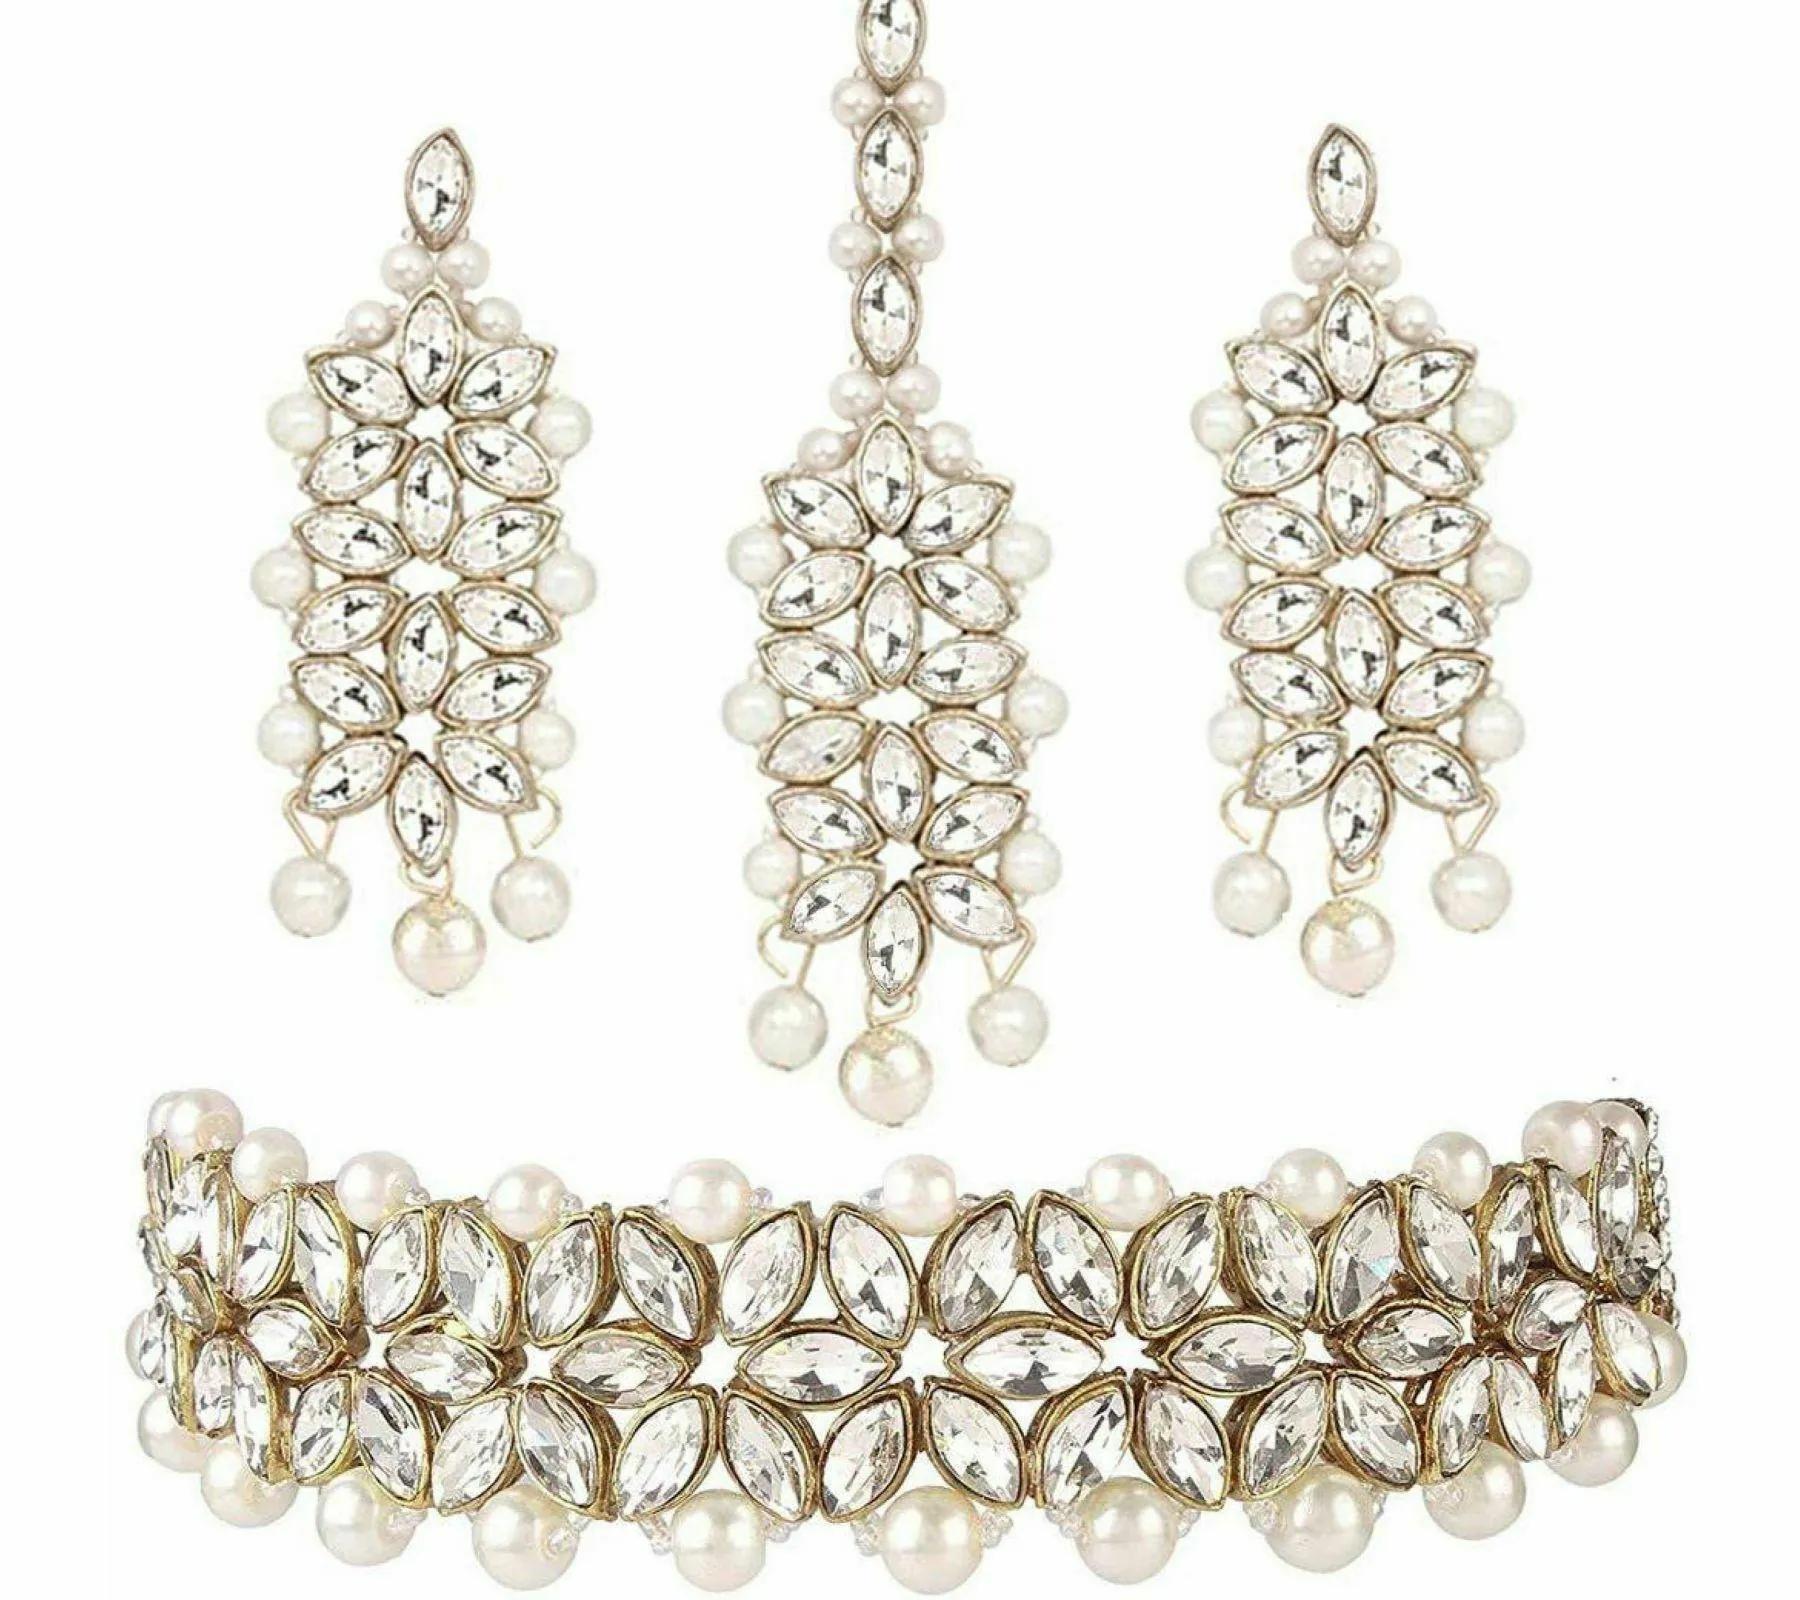
 Gyaan Jewels Handmade Gold Plated Alloy Necklace, Earring and Maang Tikka Set White (Women, Girls) (Pack of 1) Free Size
Type: Necklaces
Brand: Gyaan Jewels
Price: Rs. 334
 The classy charm of the close fitting choker necklace is simply unmatchable in india, chokers studded with precious stones have been used by royalty since ancient times. Thick choker bands worn by teenagers reflect a cool, rebellious sense of style. This jewellery set comes with a mang tikka and is an ideal match for a wedding attire. This mang tikka is a perfect match for this wedding set and will make you look your best at any occasion.
Features: These are very easy to use being lightweight and has a design which makes it very comfortable,Superior quality and skin friendly,Made from premium quality material this product assures to remain in its original glory even after years of usage,Perfect gift ideal valentine, birthday, anniversary gift your loved ones
Included: 1 Necklace 2 Earring 1 Mang tika